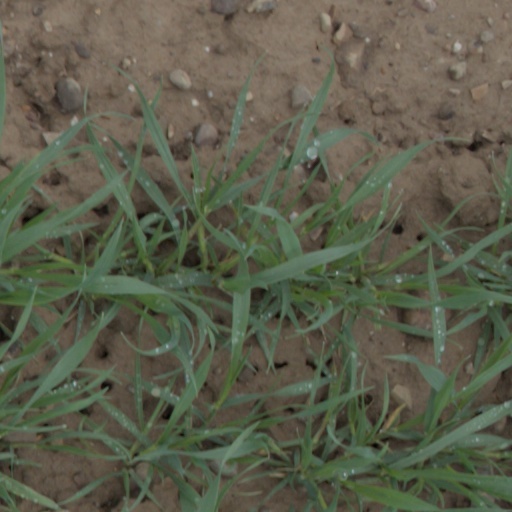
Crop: wheat